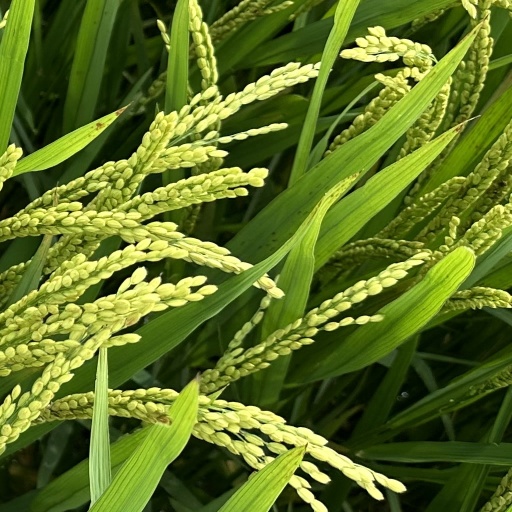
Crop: rice